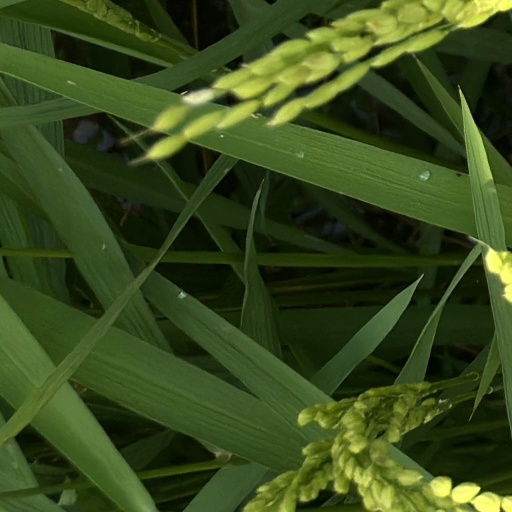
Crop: rice